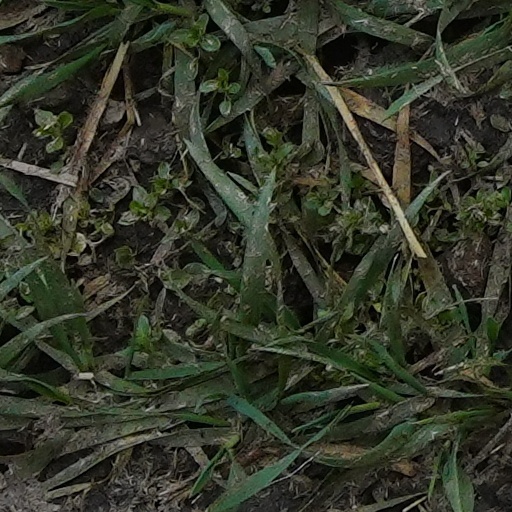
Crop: wheat